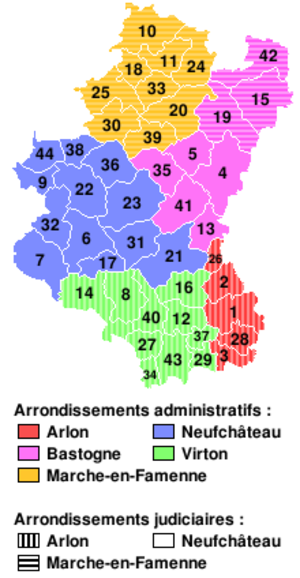
Carte composite de la province de Luxembourg (Belgique) avec arrondissements et communes numérotées. Arlon Attert Aubange Bastogne Bertogne Bertrix Bouillon Chiny Daverdisse Durbuy Érezée Étalle Fauvillers Florenville Gouvy Habay Herbeumont Hotton Houffalize La Roche-en-Ardenne Léglise Libin Libramont-Chevigny Manhay Marche-en-Famenne Martelange Meix-devant-Virton Messancy Musson Nassogne Neufchâteau Paliseul Rendeux Rouvroy Sainte-Ode Saint-Hubert Saint-Léger Tellin Tenneville Tintigny Vaux-sur-Sûre Vielsalm Virton Wellin
La province de Luxembourg est une province belge de la Région wallonne située à l'extrême sud du pays et avoisinant le grand-duché de Luxembourg.